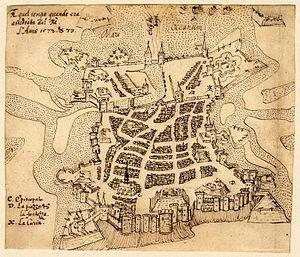
Ville fortifiée, La Rochelle comporte de nombreux monuments de défense, dont les plus connus sont les tours médiévales du Vieux-Port, qui en gardent l’entrée et l’ont rendue mondialement célèbre. Durant son histoire, La Rochelle a perdu beaucoup de ses monuments, comme les remparts qui fortifiaient la ville et qui étaient percés par des portes également disparues. On estime ces disparitions aux alentours de 1910-1930 lors de l'expansion de La Rochelle avec notamment l'implantation de sa Gare. Entre 2016 et 2020, La Rochelle réalise de nombreux travaux, notamment contre les inondations qui lui permet en même temps de valoriser son patrimoine comme au Gabut, aux pieds de la tour saint-Nicolas mais également dans les rues du centre ville.